Coal homogenization

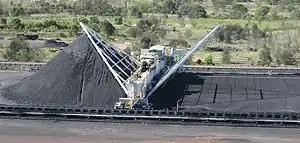
Krupp bridge reclaimer

Typically, a large number of thin layers are thrown by the stacker on a stockpile. Stacking the layers on each other ensures that the variance in input quality is reduced once the coal is reclaimed in a vertical cross-section. After the coal is stacked in horizontal layers, it is reclaimed in vertical slices. When the standard deviation of each slice’s quality is determined, the resulting standard deviation is much smaller than that of the non-homogenized stockpile.